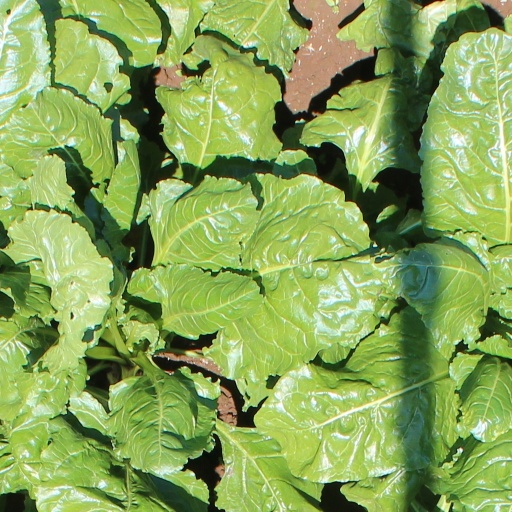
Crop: sugar beet